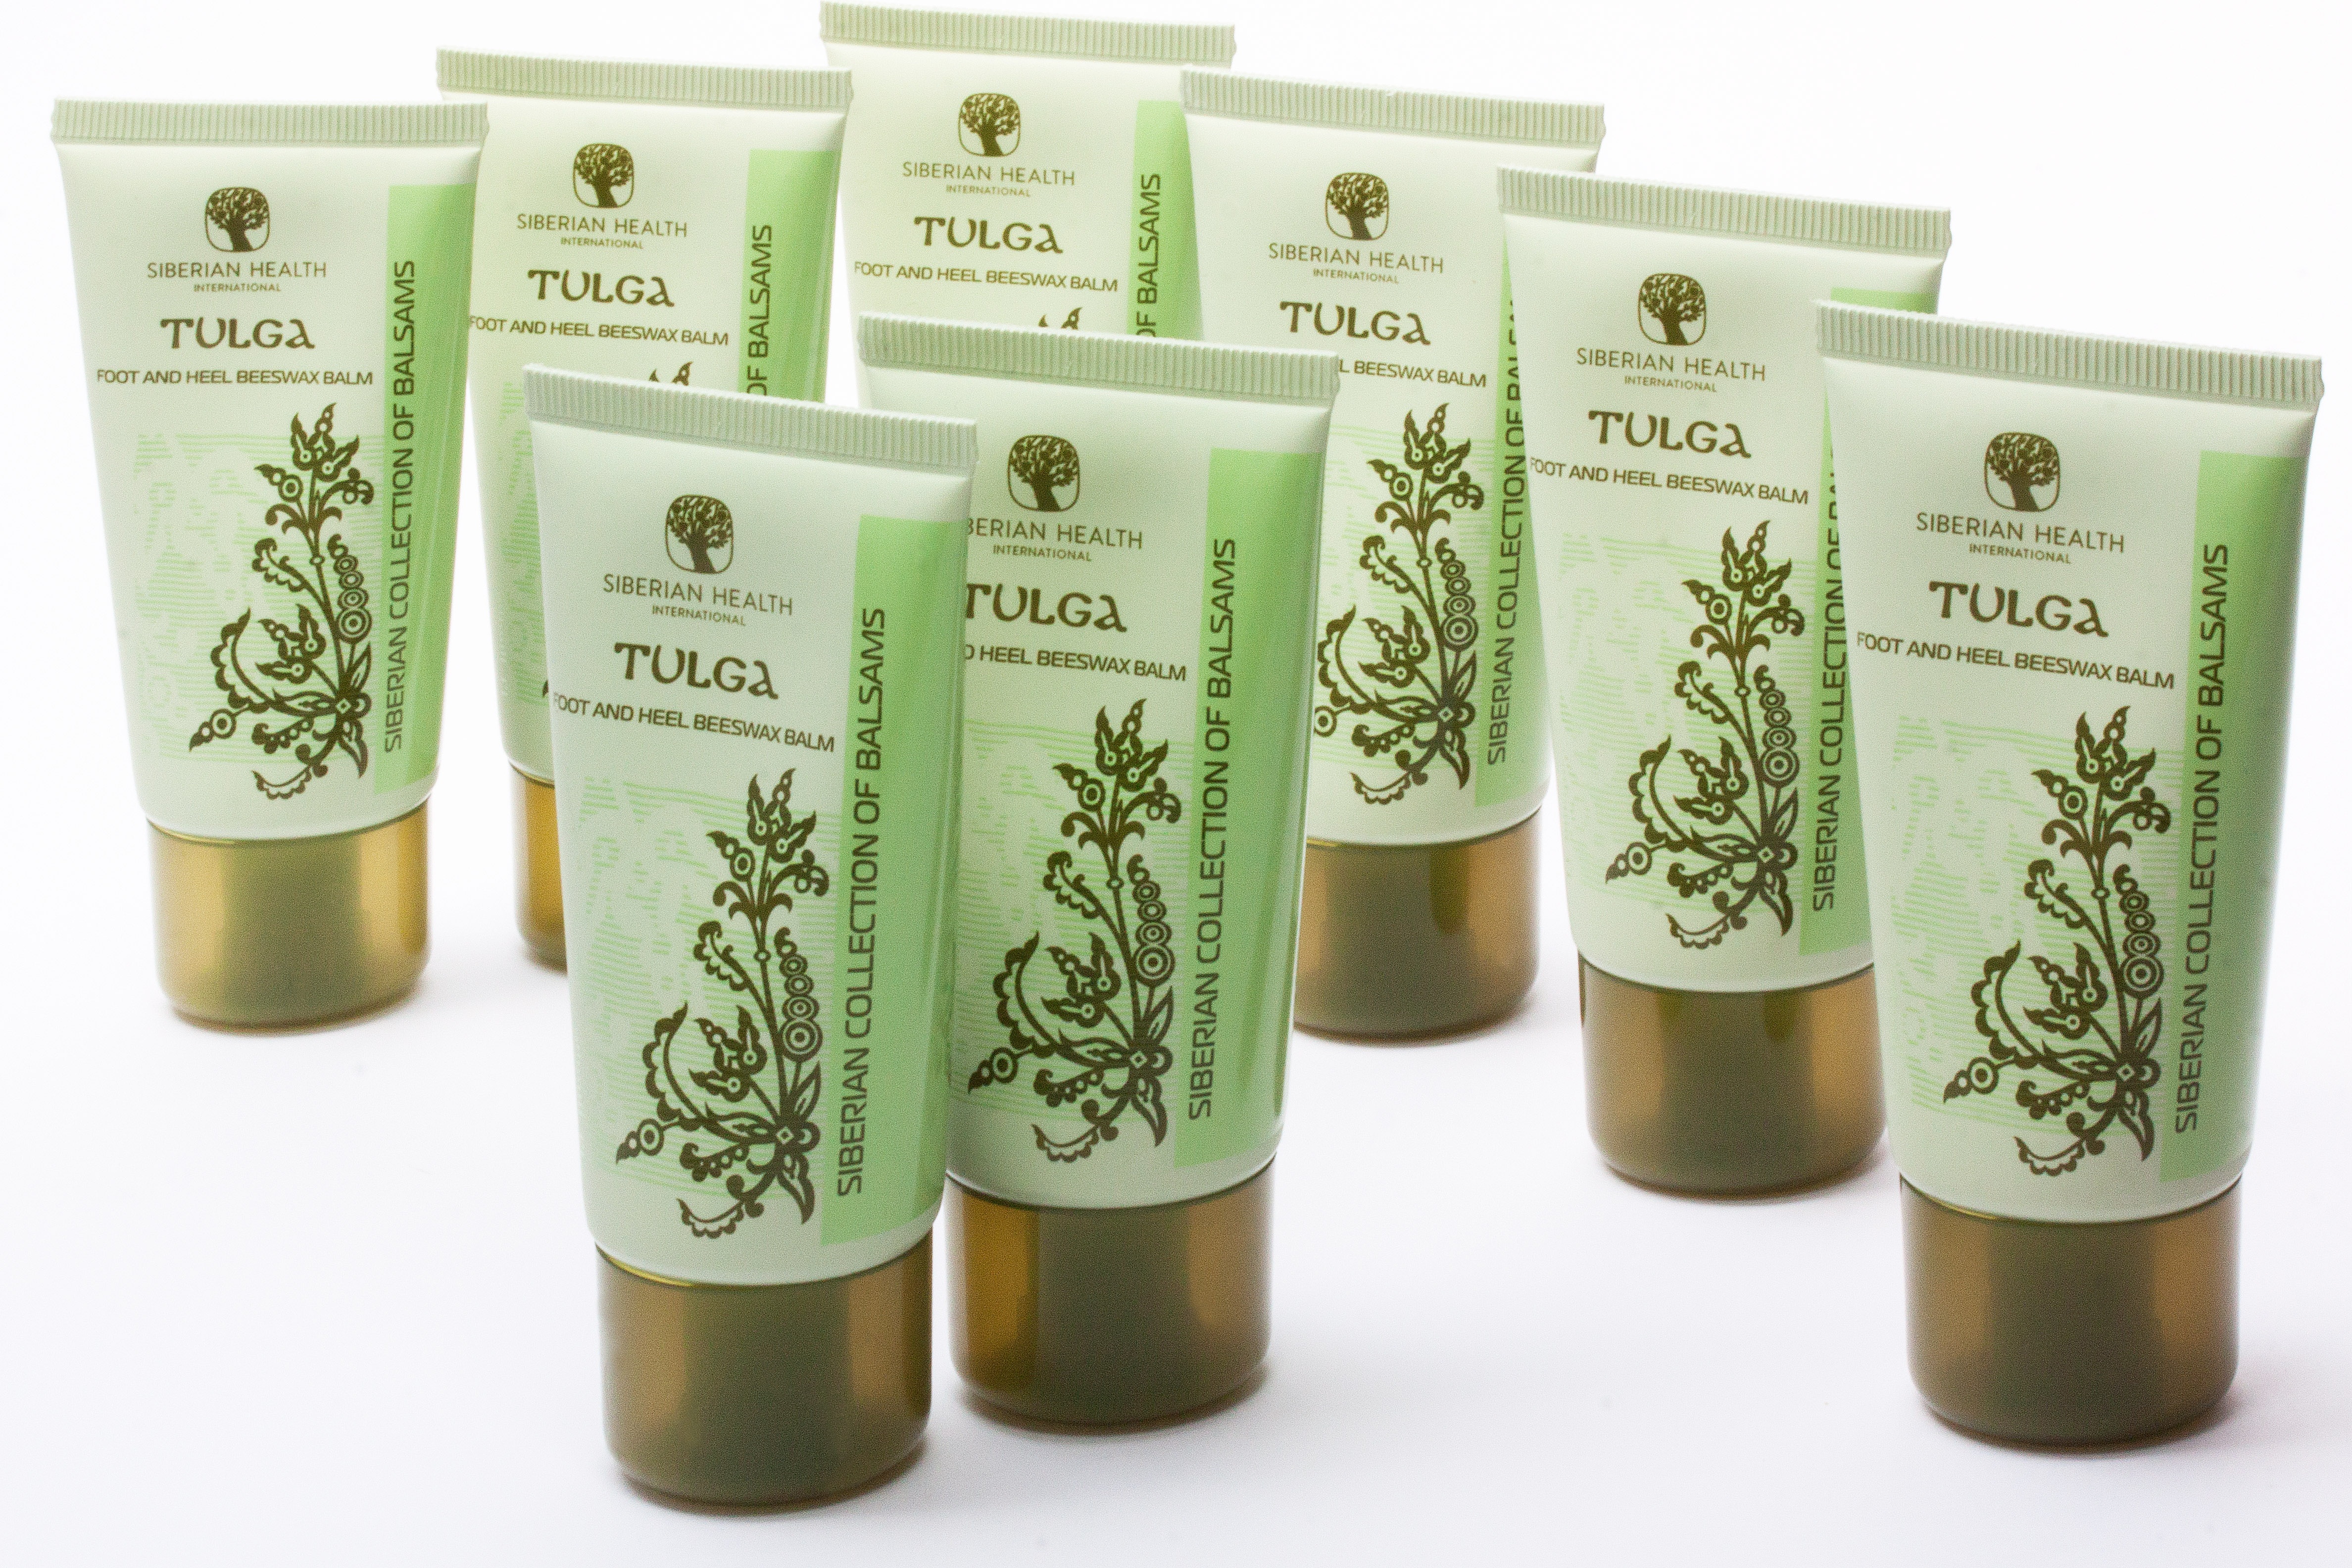
tea, tube, herb, produce, ointment, product, russia, cosmetics, balm, siberia, beeswax, foot cream, kraeutersalbe